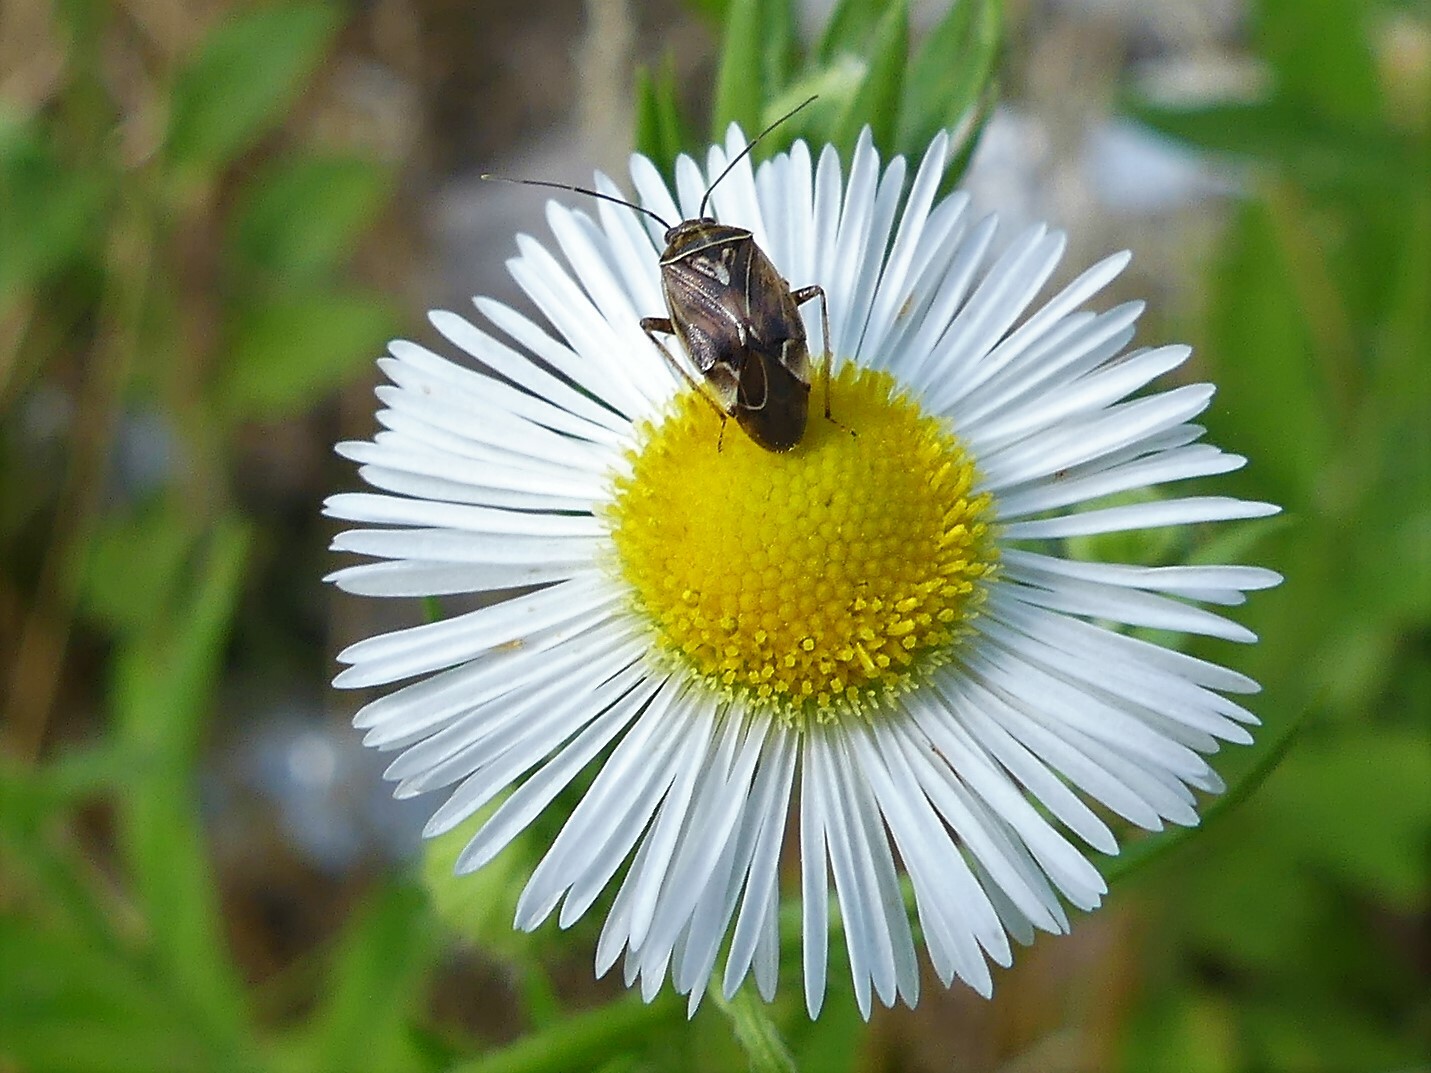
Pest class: lygus_bug